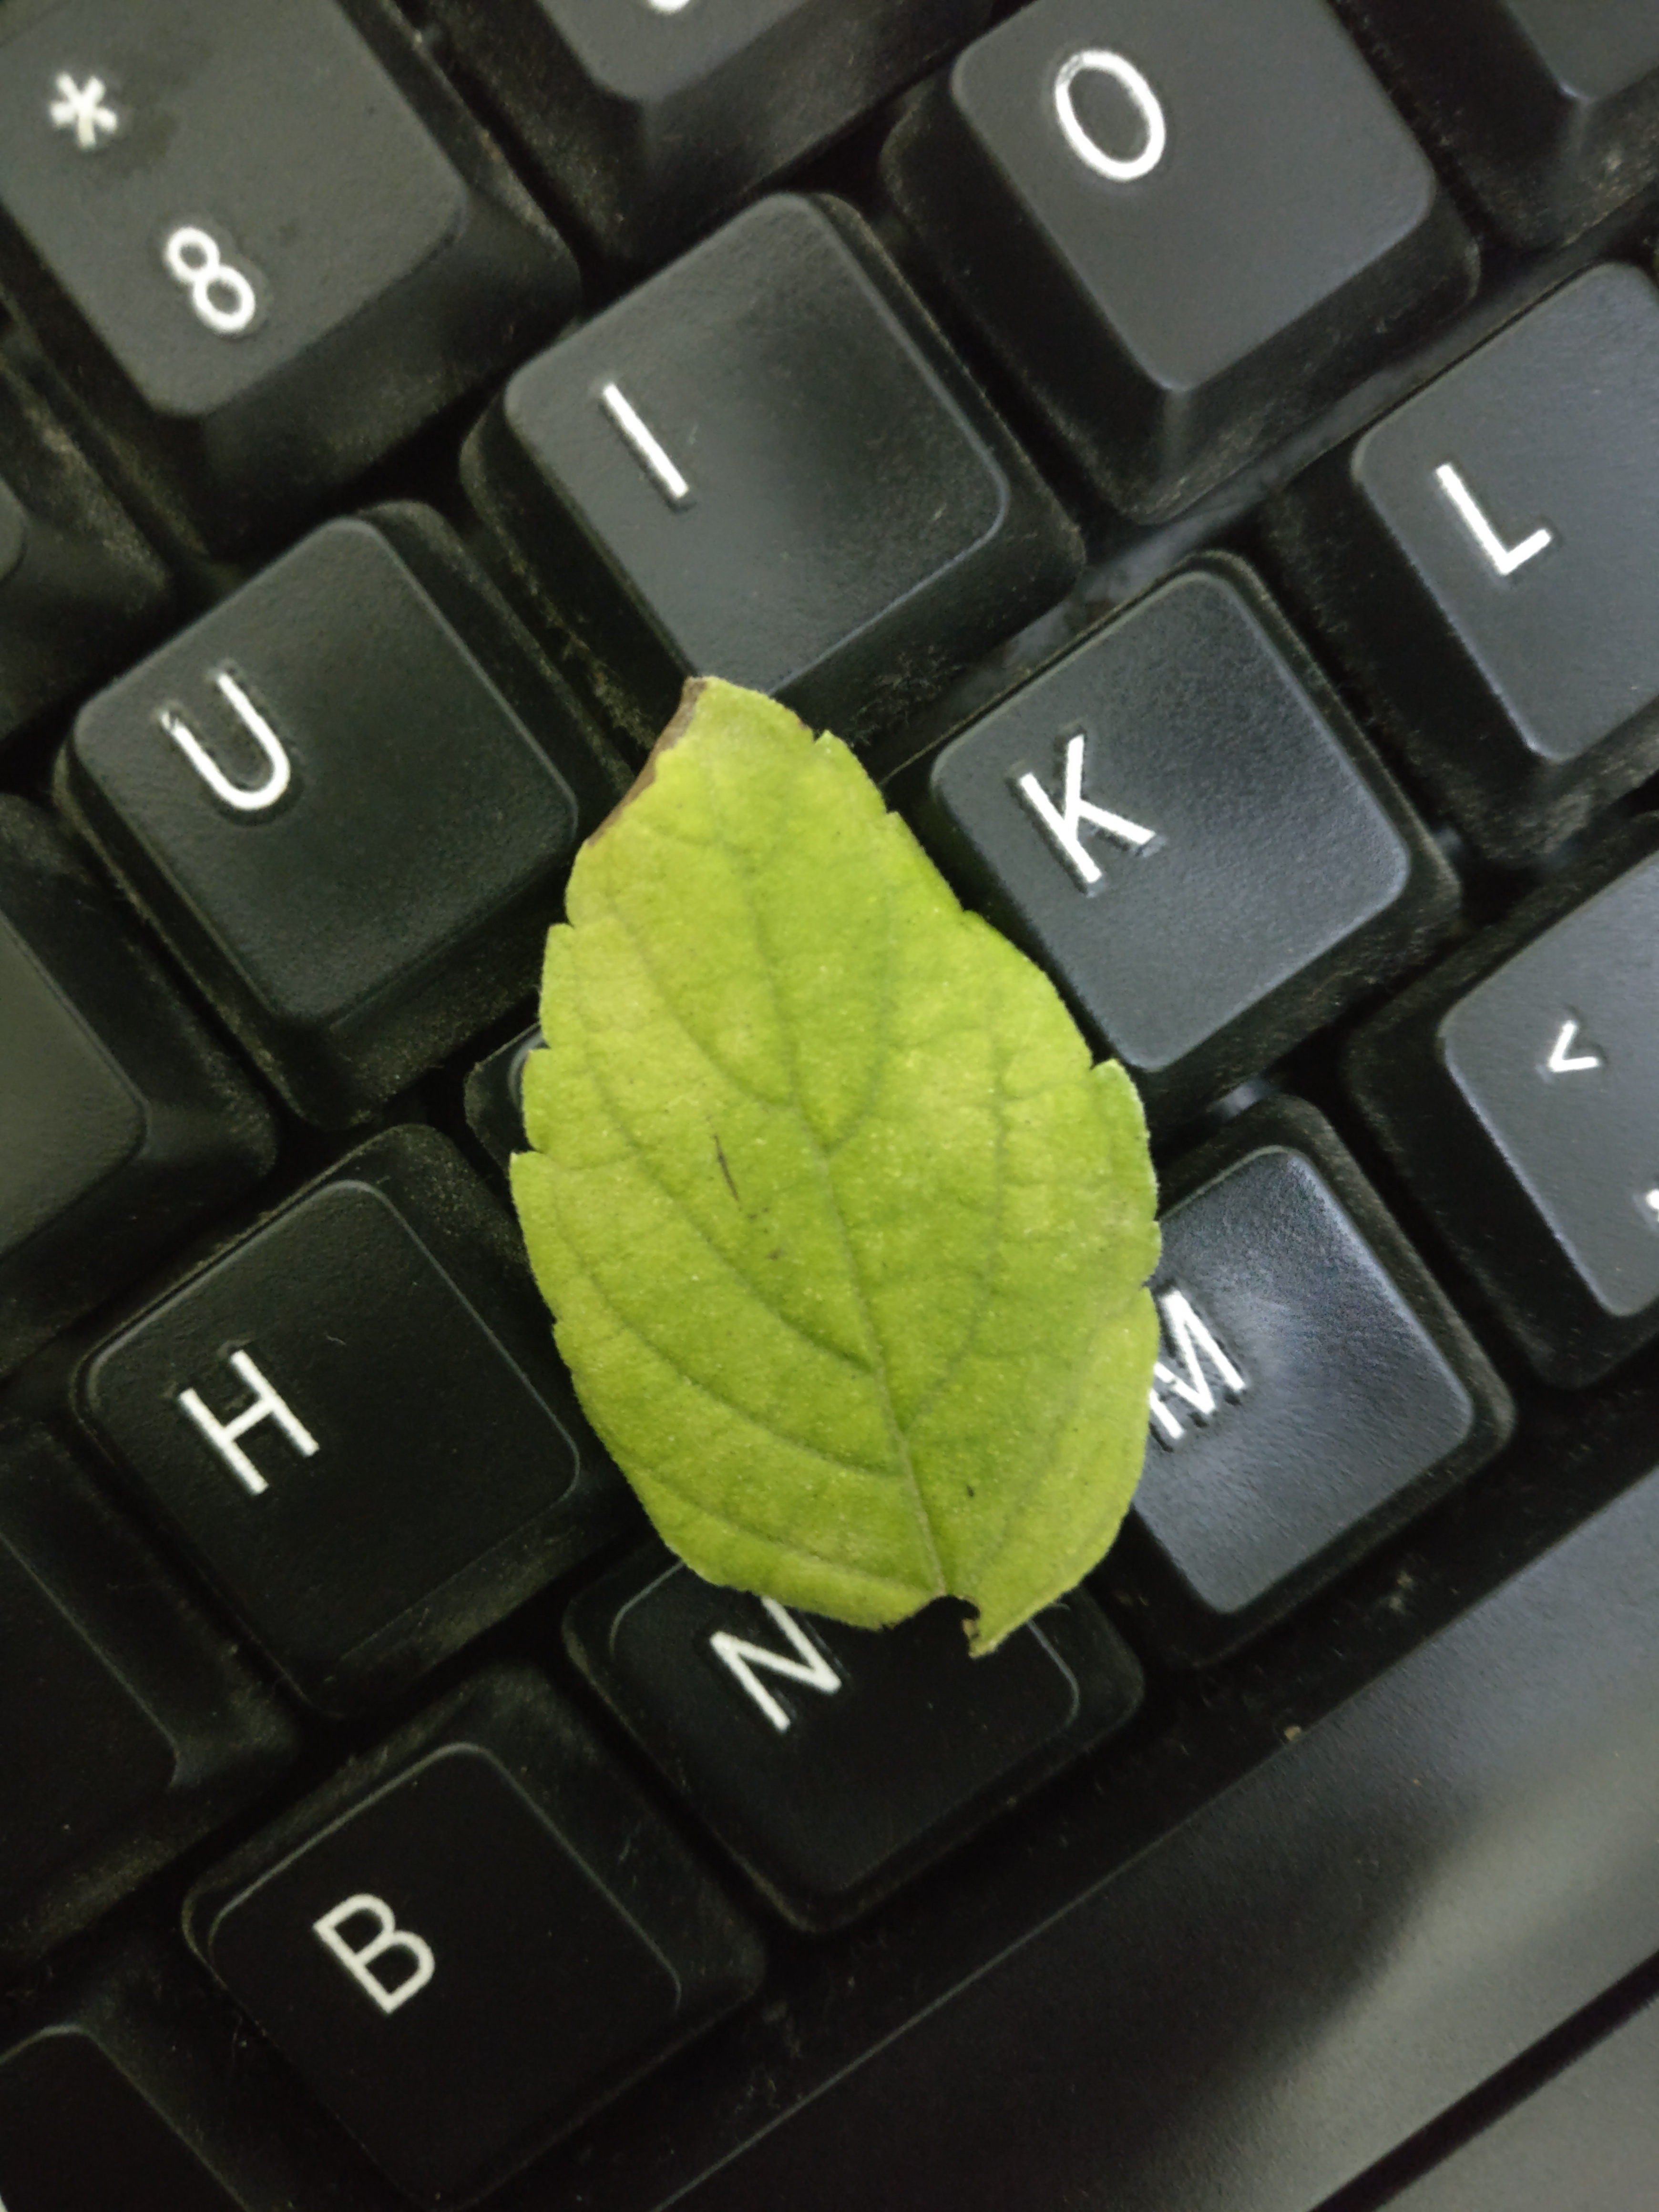
Plant: Tulsi